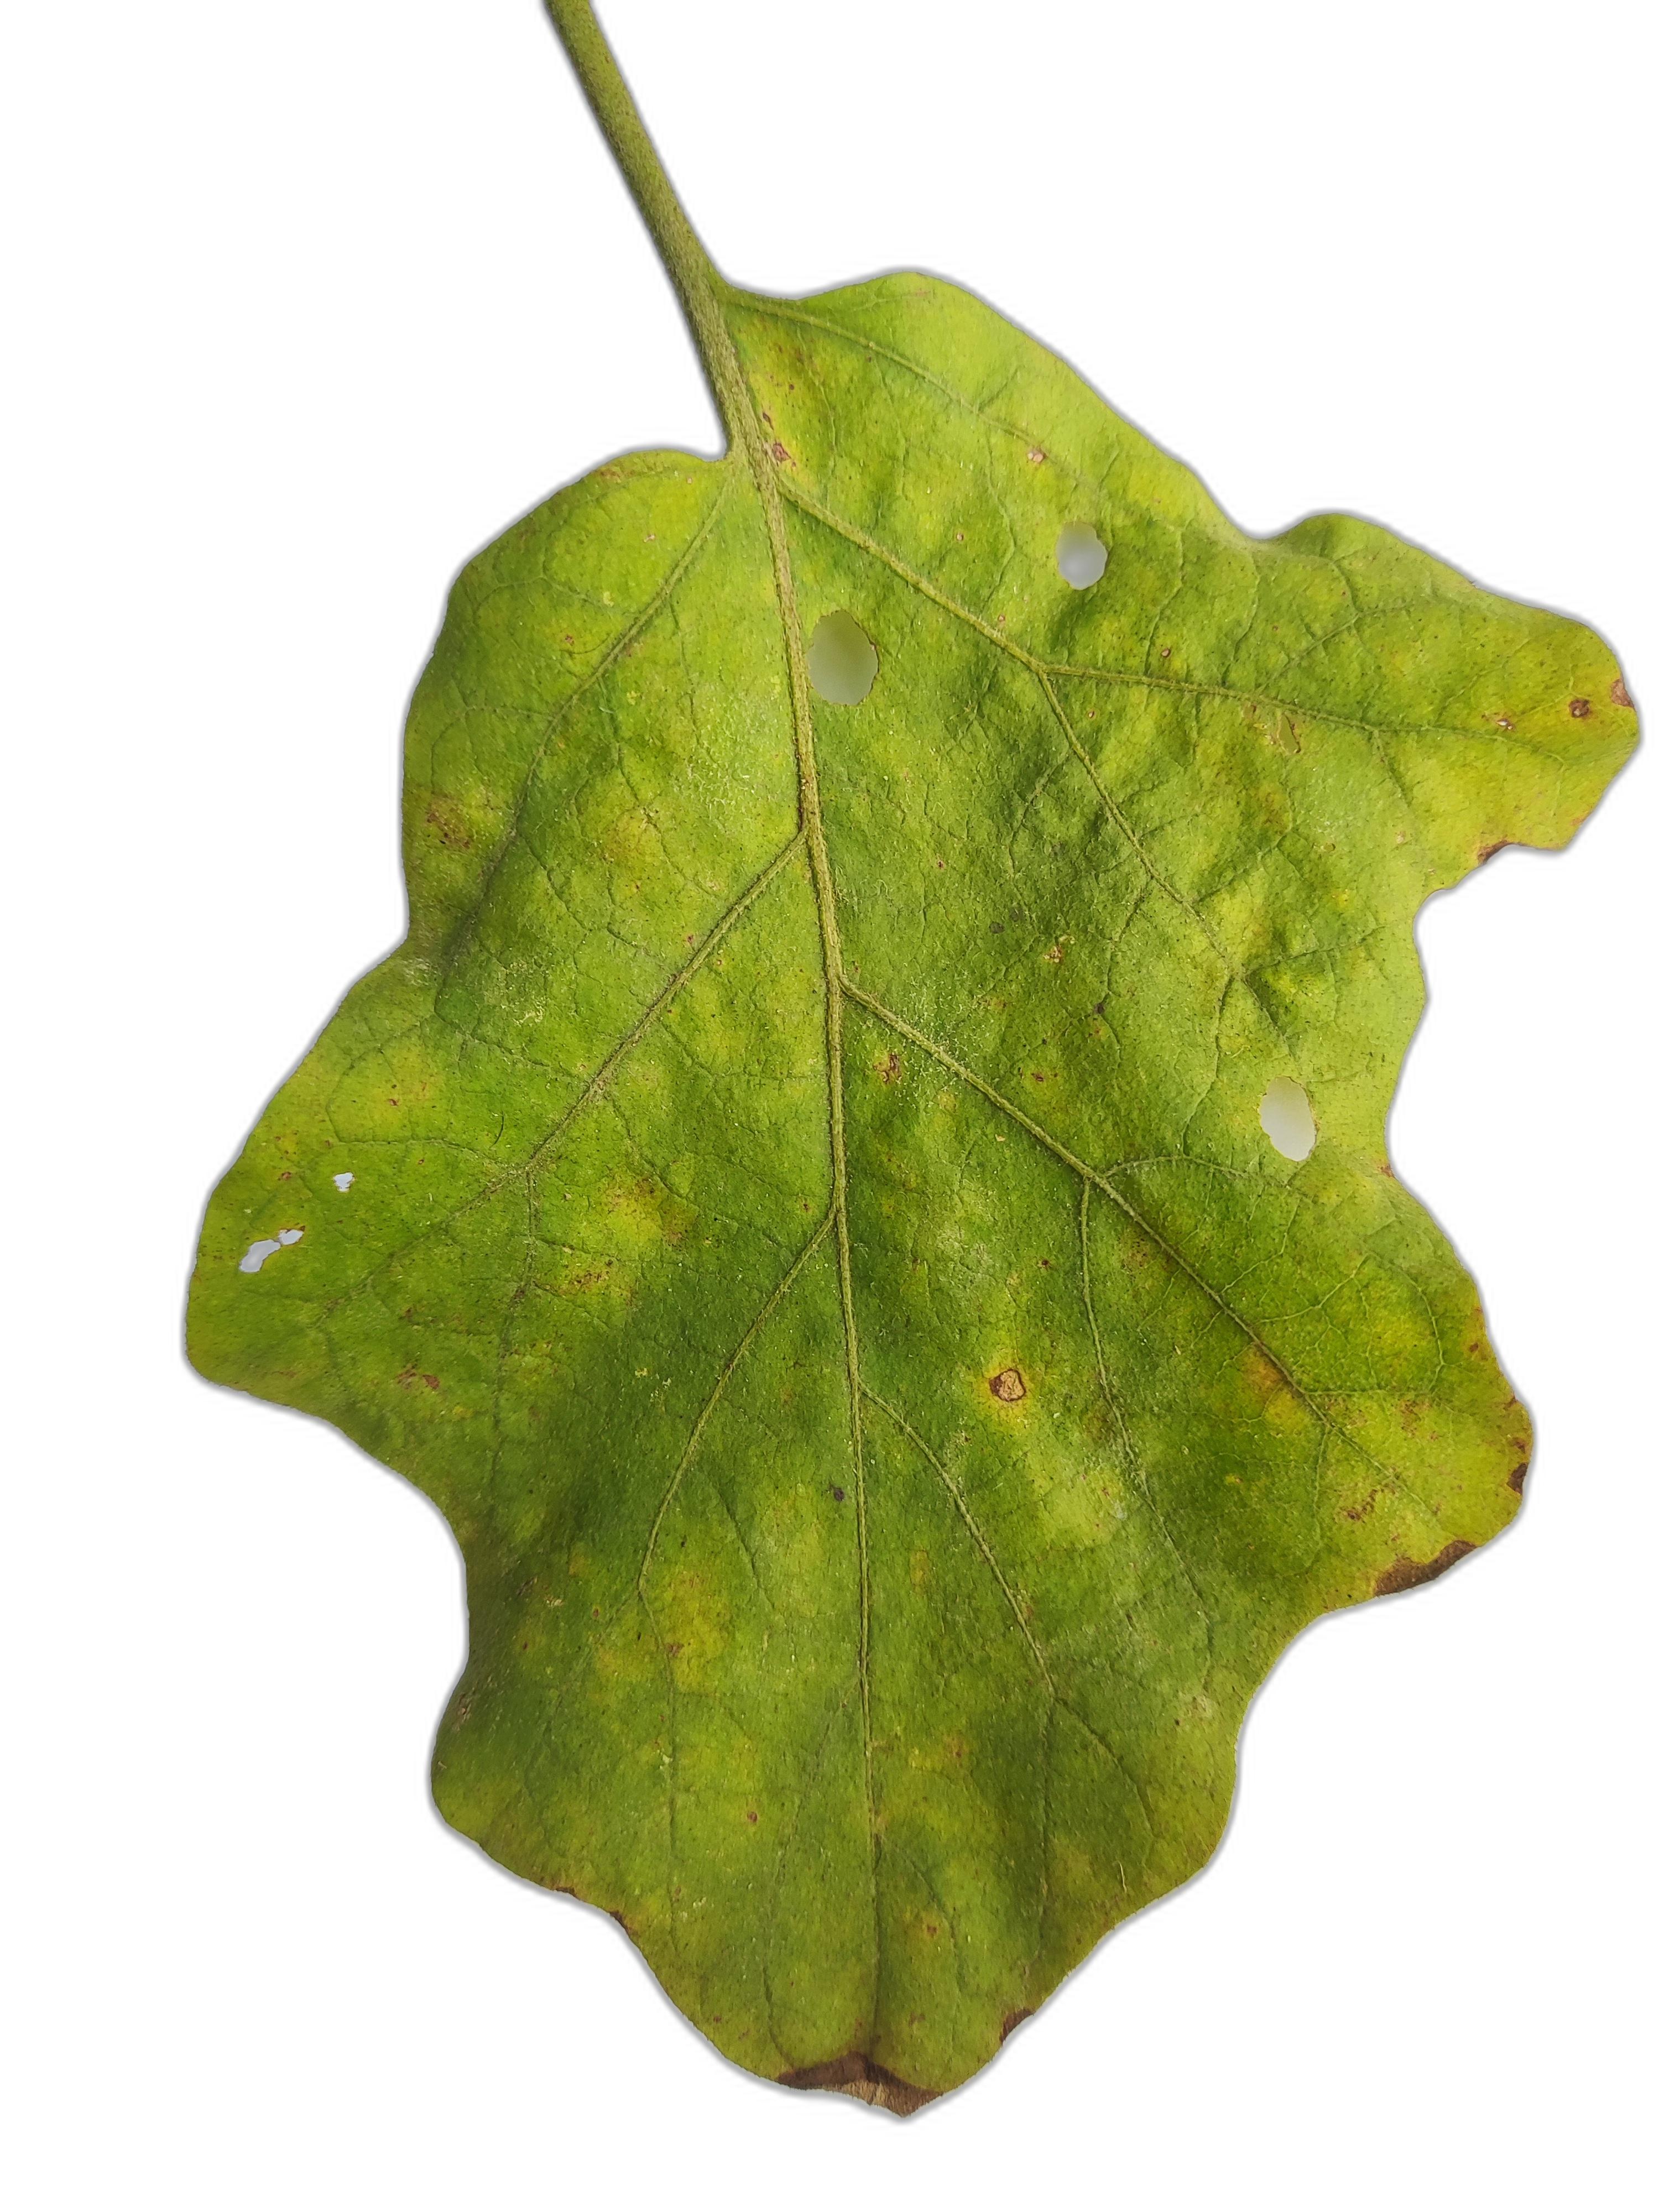
Label: Mosaic Virus Disease